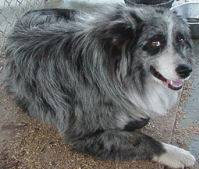
Label: dog